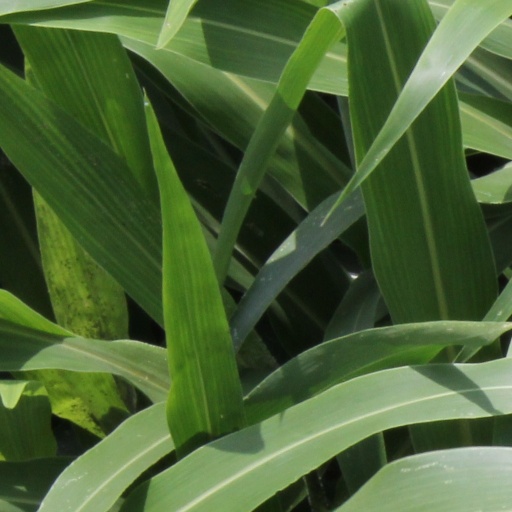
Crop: sorghum